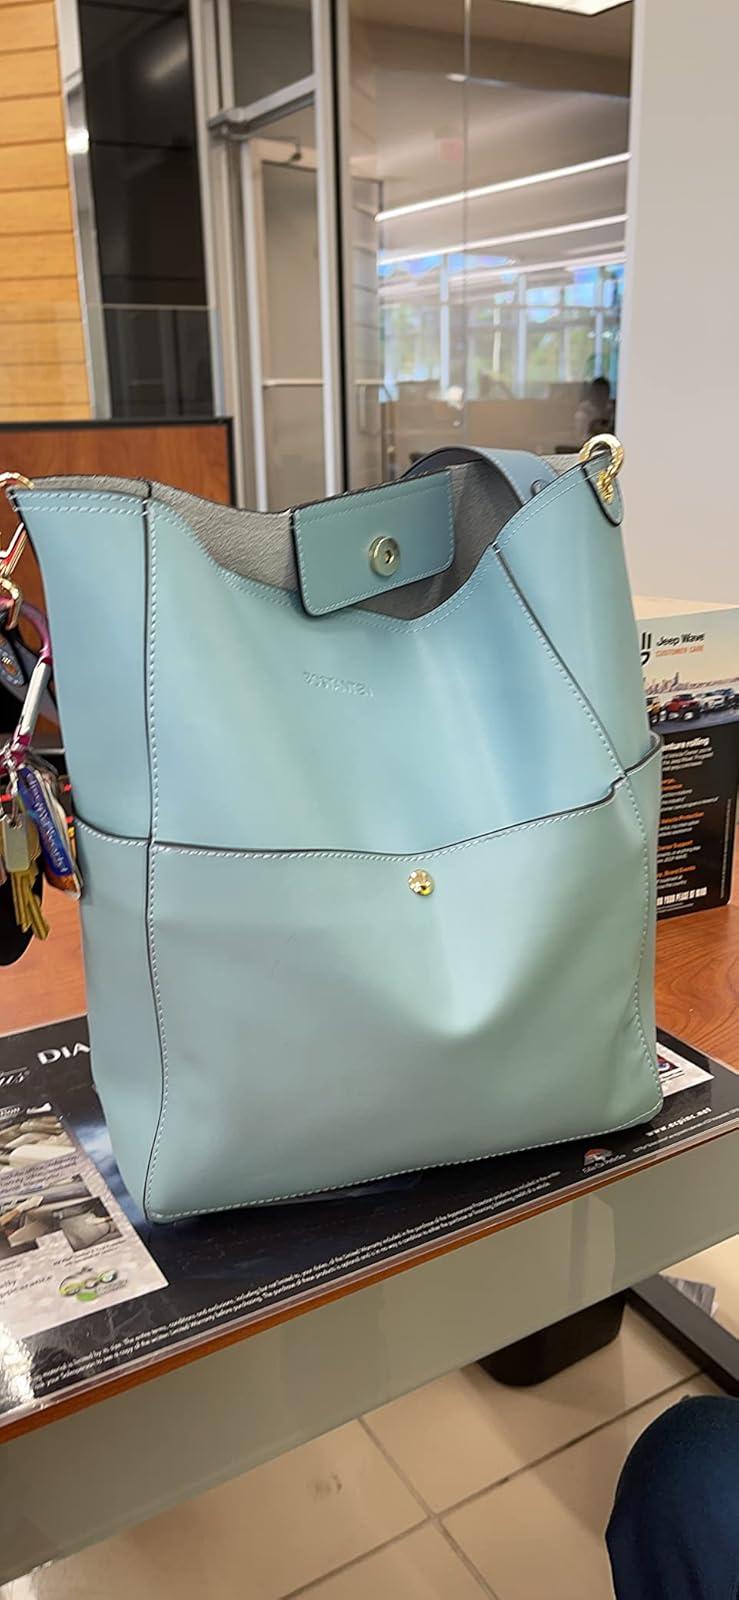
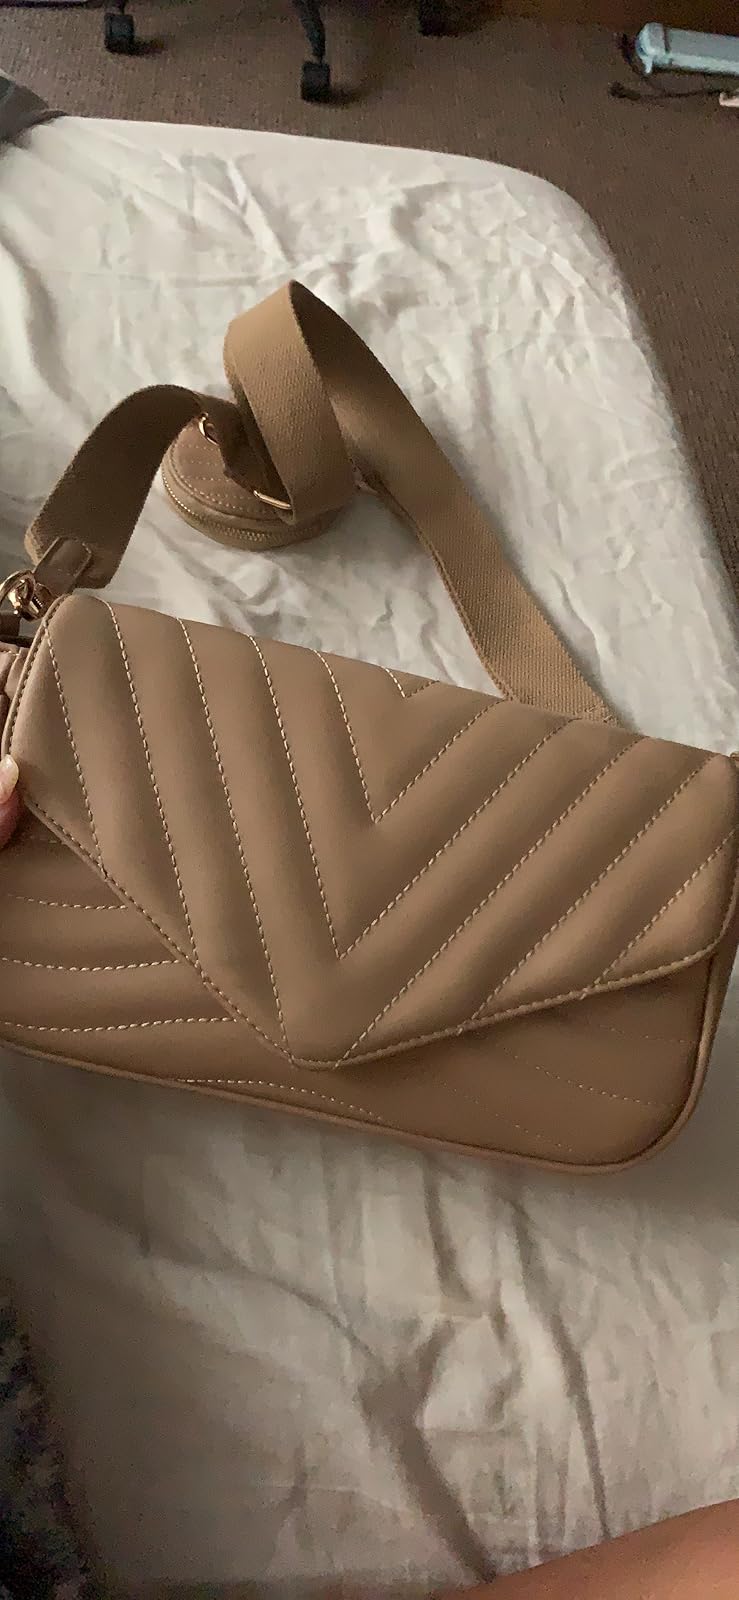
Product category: accessories_handbag
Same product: no